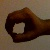
The image shows a hand gesture representing the number 0 in Indian Sign Language.